Caucasus Emirate

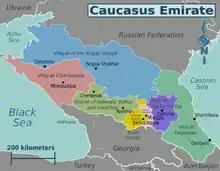
Divisions of the Caucasus Emirate (before 2009)

The Caucasus Emirate was claimed to be composed of the following "Vilayats" (provinces):